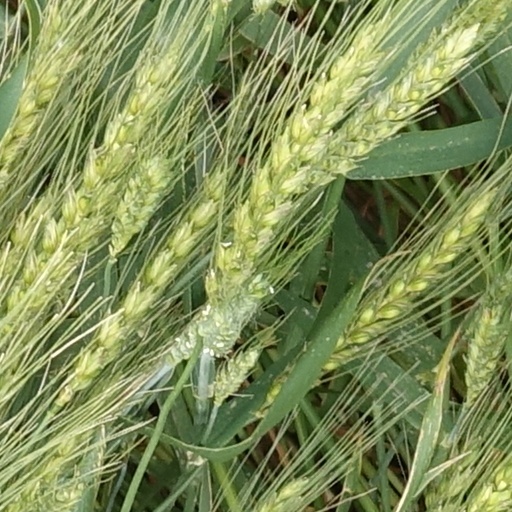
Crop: wheat